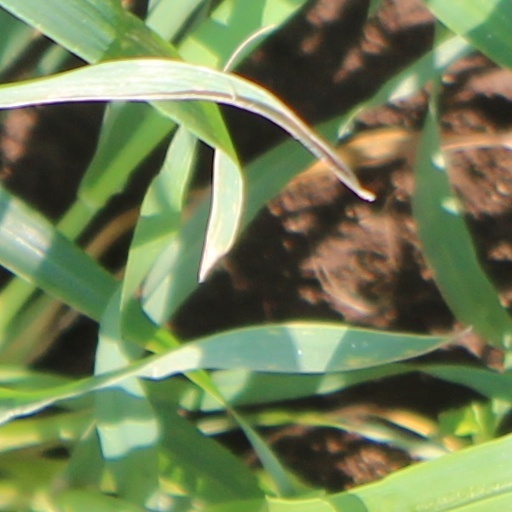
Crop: wheat